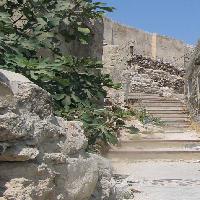
Weather: sun or clear